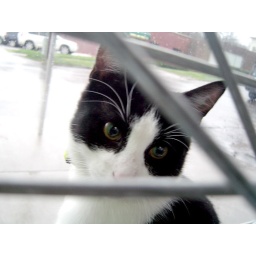
Leo in the rainy shop window behind the spokes of a motorcycle wheel.